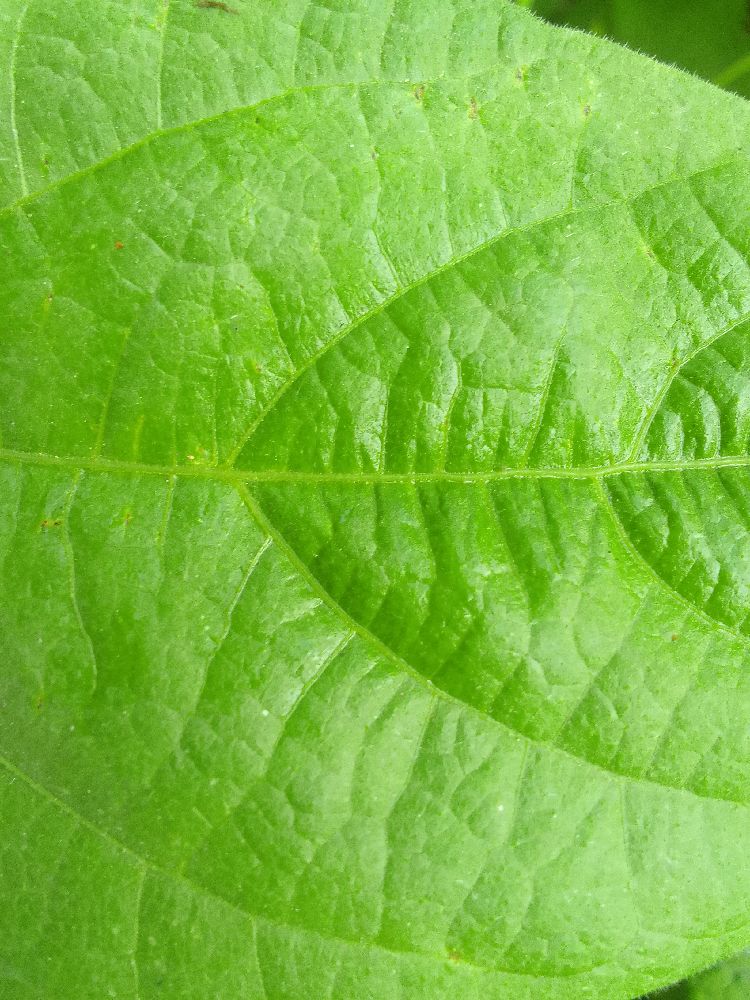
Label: healthy